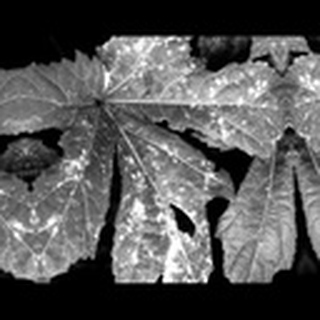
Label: cotton_powdery_mildew